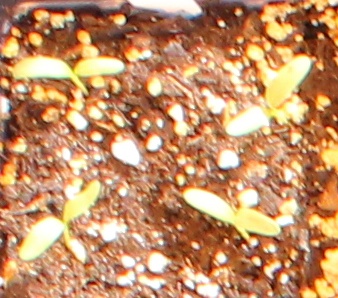
Label: Sugar beet